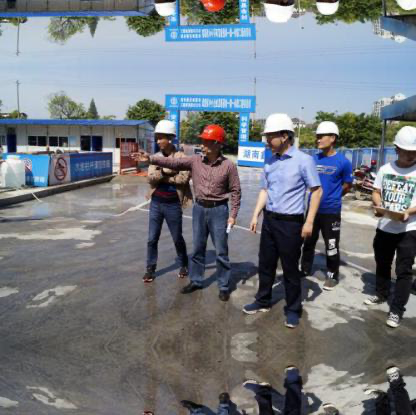
Objects in the image:
label: helmet
label: helmet
label: helmet
label: helmet
label: helmet
label: helmet
label: helmet
label: helmet
label: helmet
label: helmet